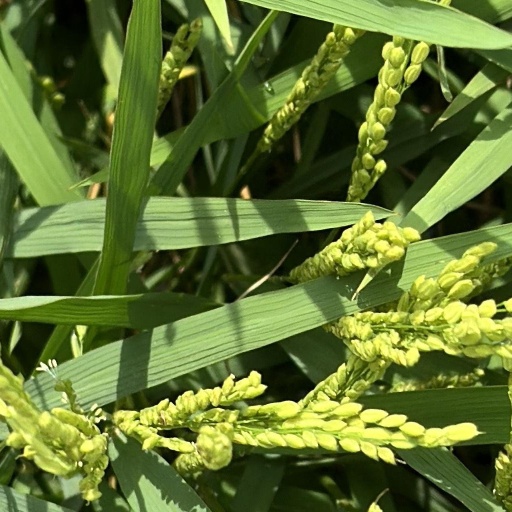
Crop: rice